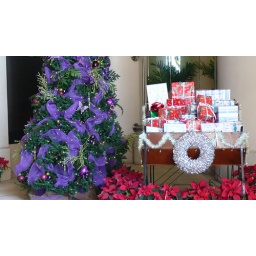
Christmas tree and sleigh in the lobby at my workplace, Harbor Court building in Downtown Honolulu